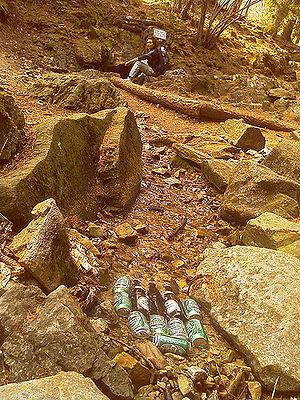
Le Lambro est une rivière de la Lombardie longue 130 km, affluent gauche du Pô. Pour le distinguer du Lambro méridional, on l'appelle aussi Lambro septentrional.